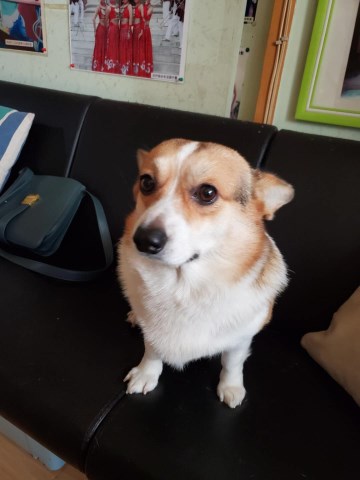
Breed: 2909-n000116-Cardigan